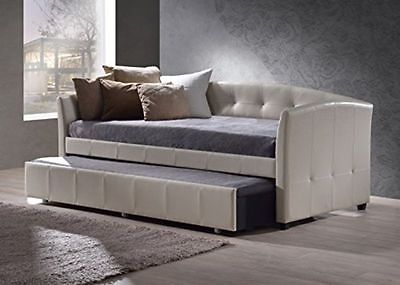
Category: sofa